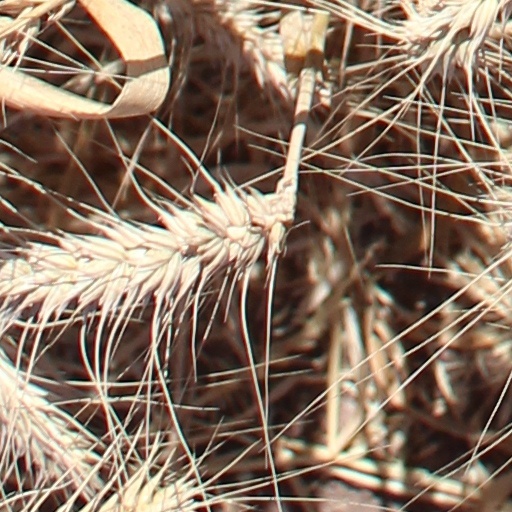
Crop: wheat